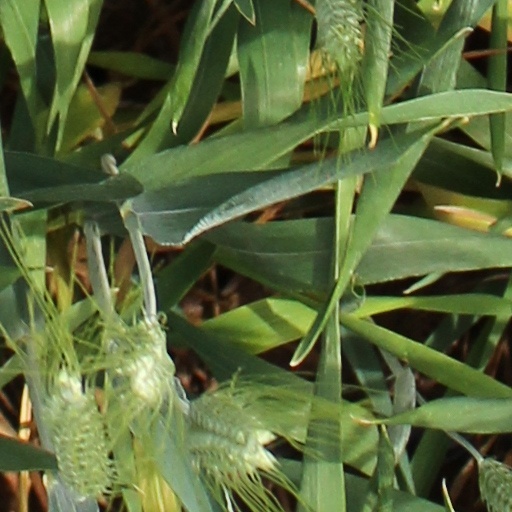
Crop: wheat